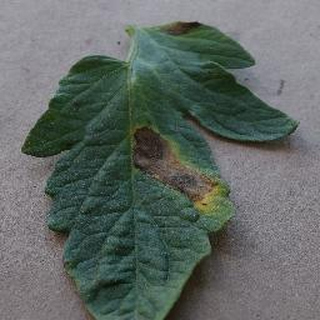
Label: tomato_early_blight